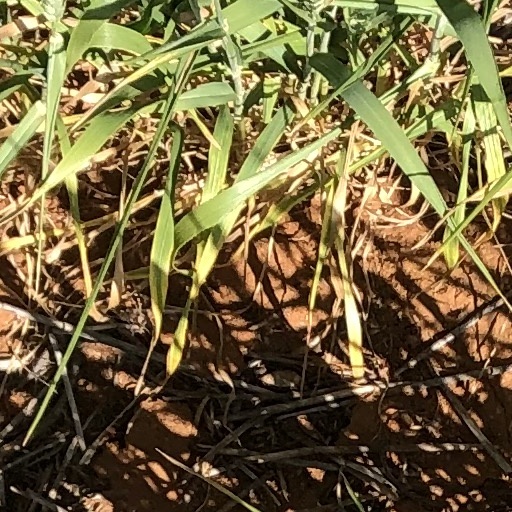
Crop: wheat